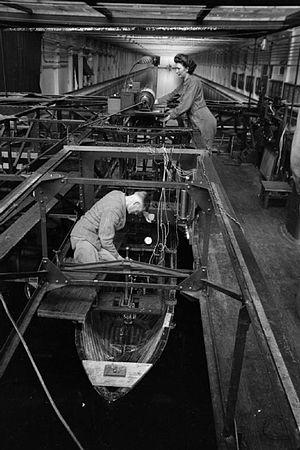
L'analyse dimensionnelle est une méthode pratique permettant de vérifier l'homogénéité d'une formule physique à travers ses équations aux dimensions, c'est-à-dire la décomposition des grandeurs physiques qu'elle met en jeu en un produit de grandeurs de base : longueur, durée, masse, intensité électrique, etc., irréductibles les unes aux autres.